The Oath of Love

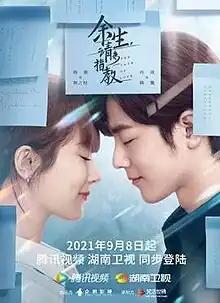
Promotional poster

The Oath of Love is a 2022 Chinese romance medical drama television series directed by Lü Ying, starring Yang Zi and Xiao Zhan. It premiered from March 15 to March 31, 2022 on WeTV internationally, Hunan TV Primetime and Tencent Web Platform.